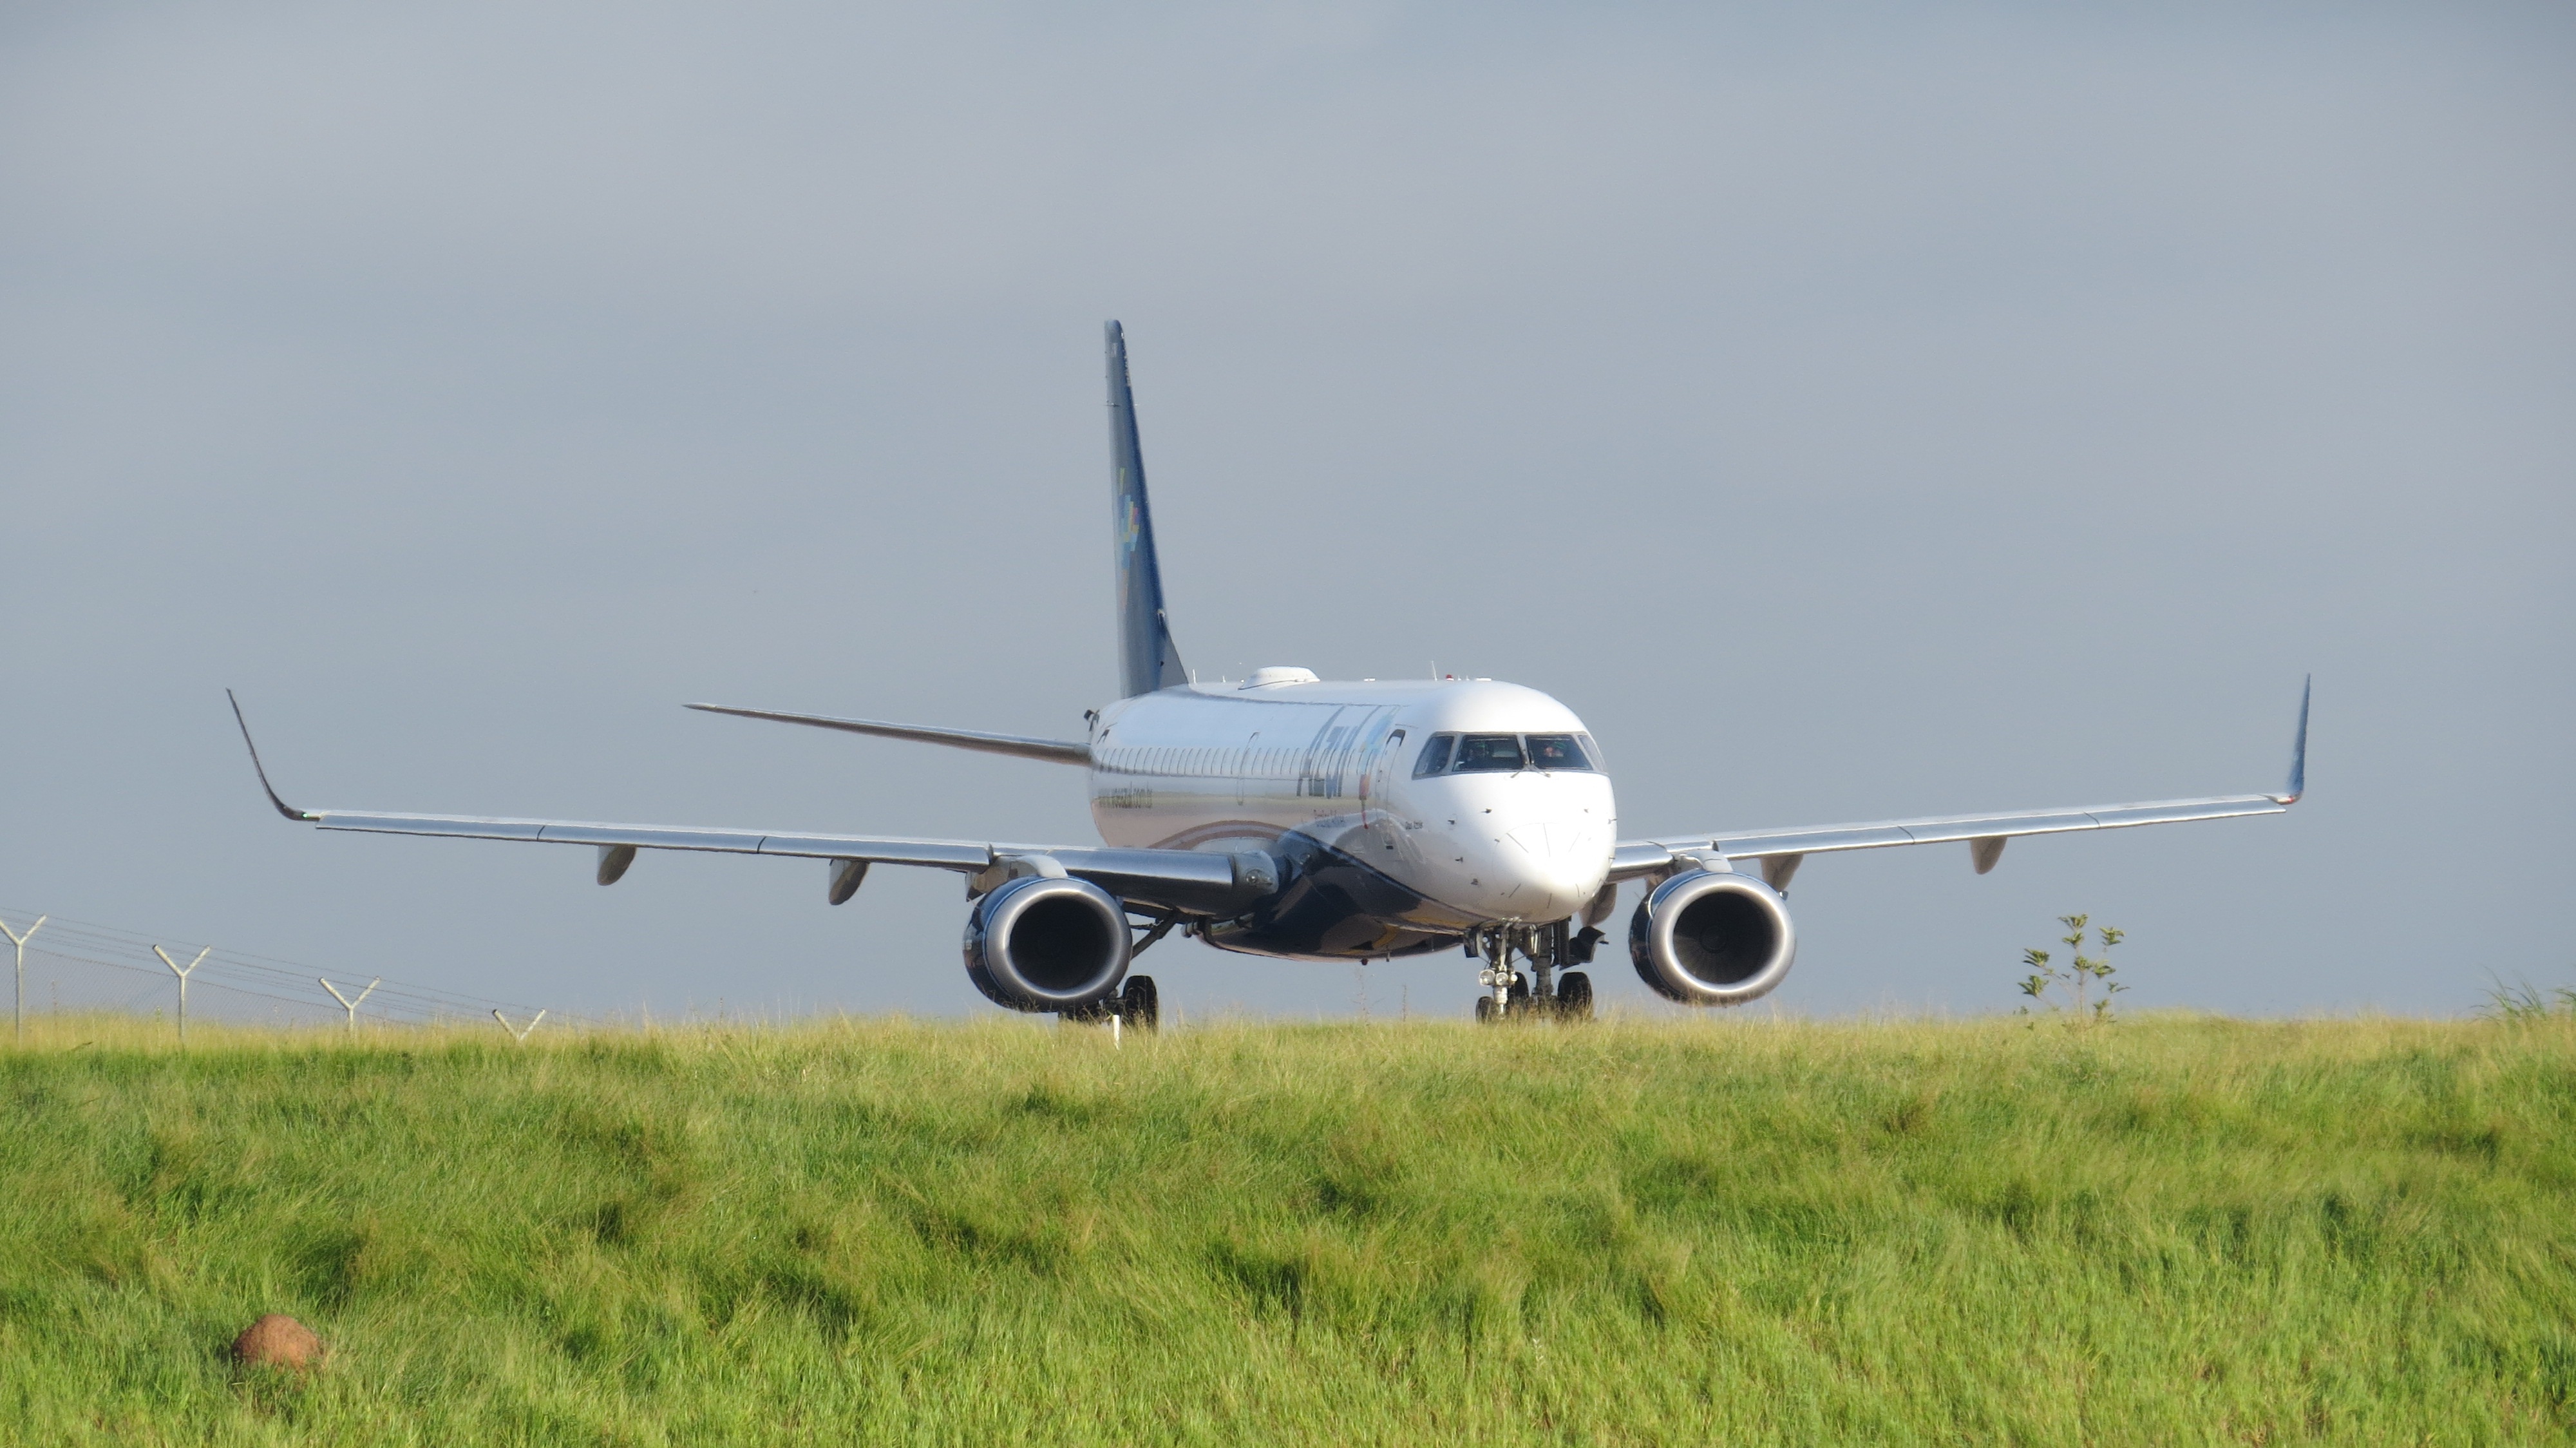
wing, fly, airplane, plane, aircraft, green, vehicle, airline, aviation, flight, blue, airliner, motor, airbus, landing, boeing, takeoff, take off, air transport, air force, jet aircraft, boeing 777, stage length, air travel, boeing 737, atmosphere of earth, wide body aircraft, narrow body aircraft